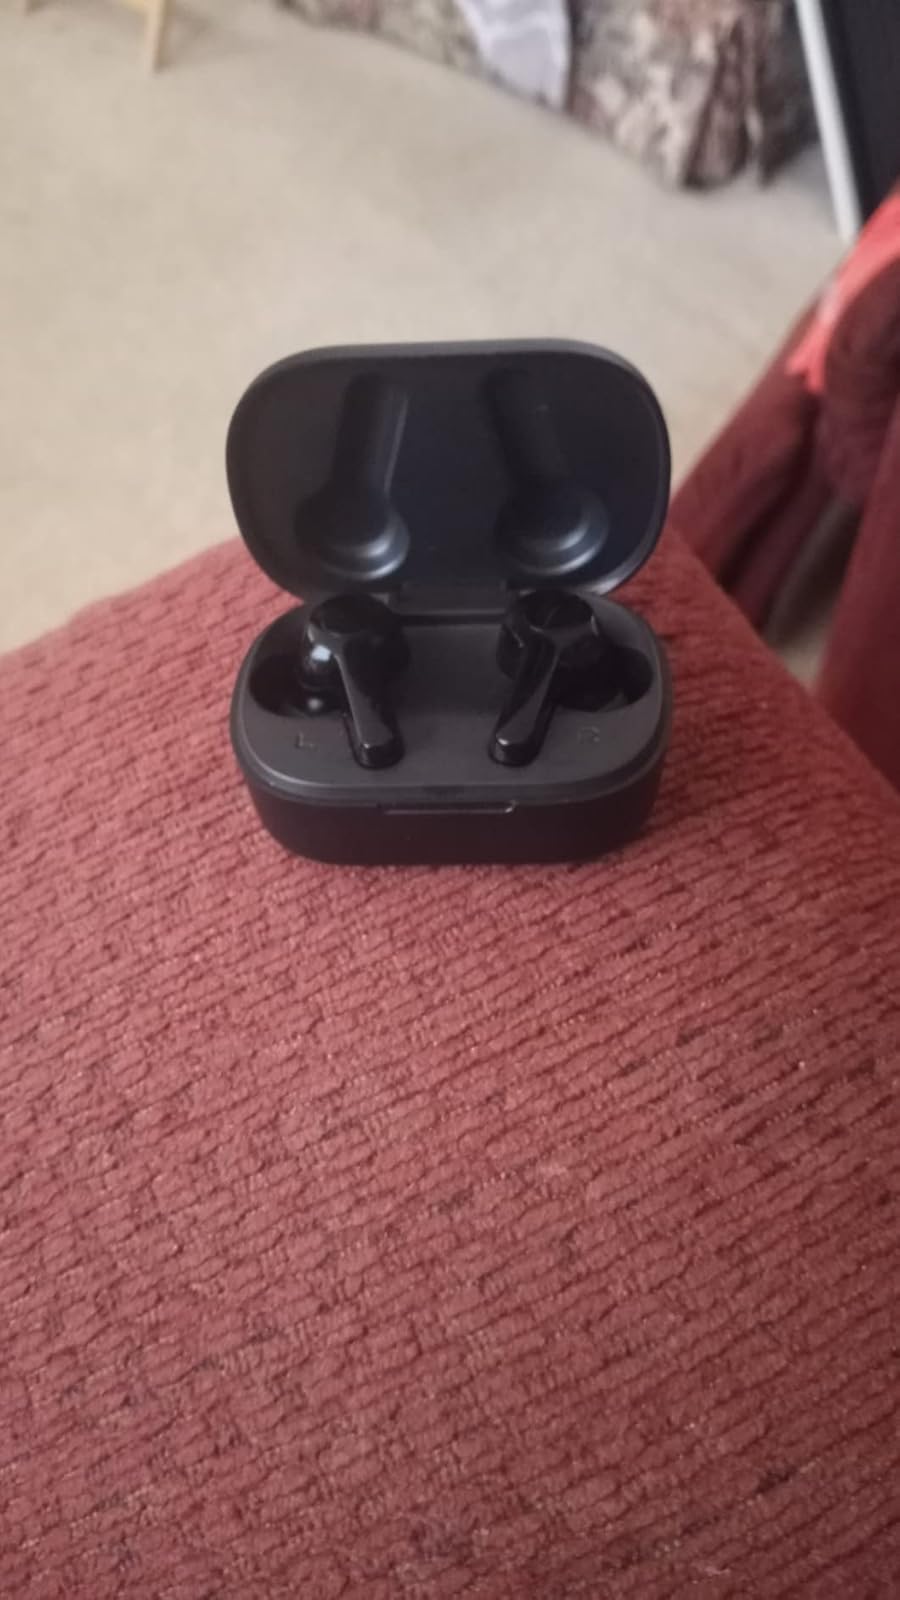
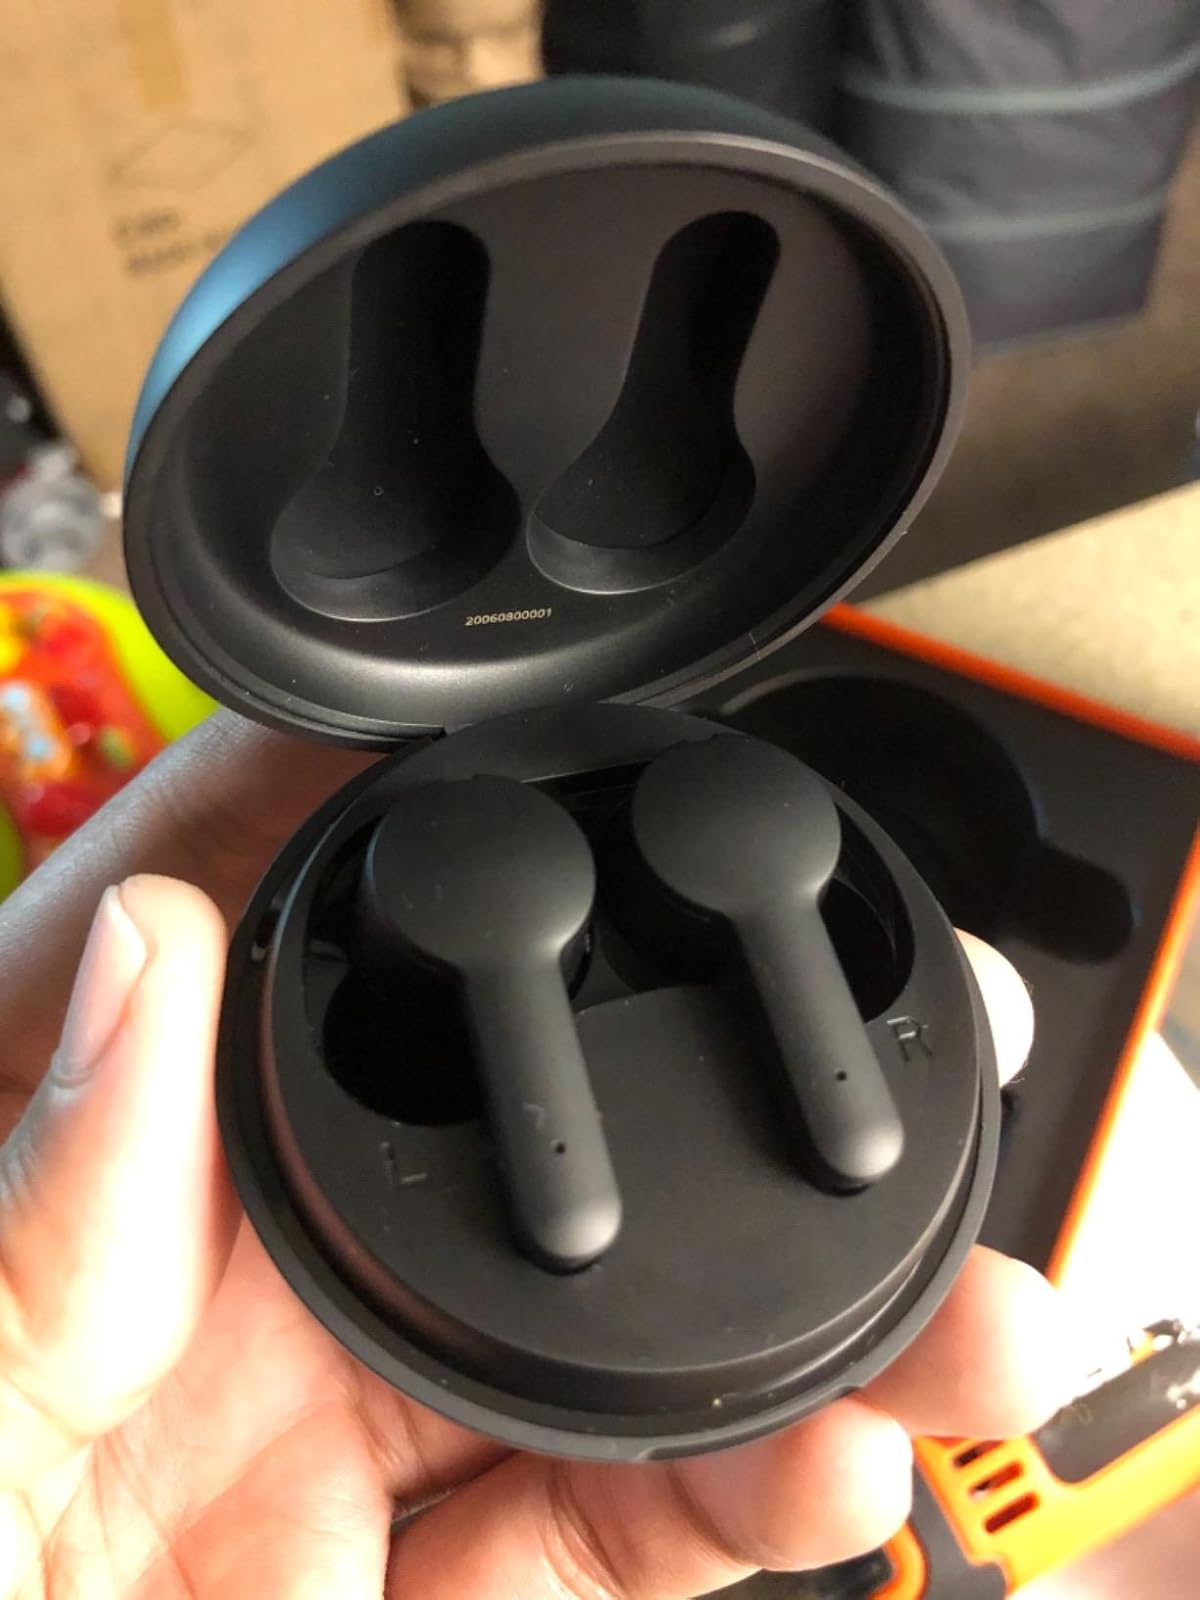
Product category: earbuds
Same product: no